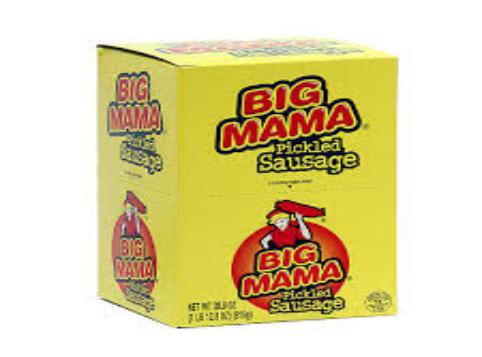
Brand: Big Mama Sausage
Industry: Food